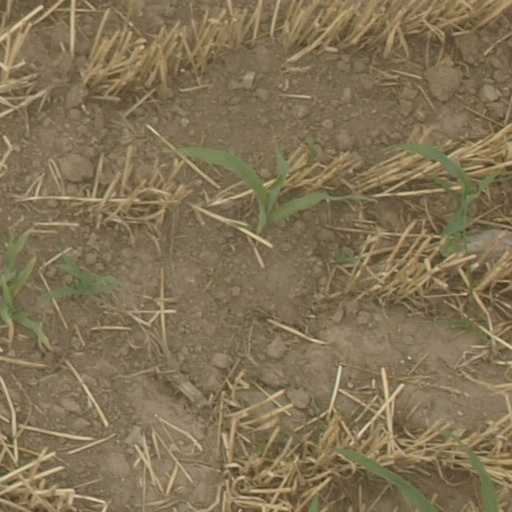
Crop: maize; corn